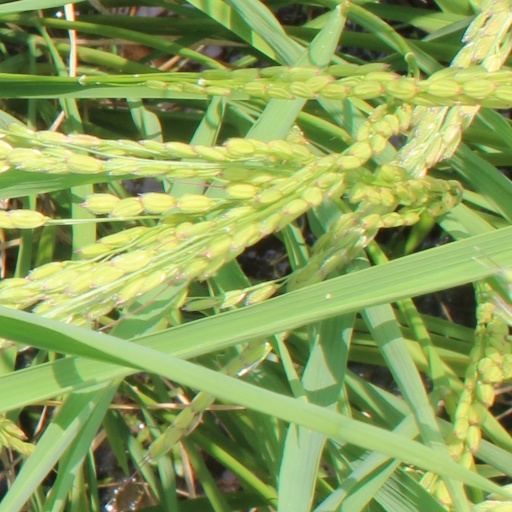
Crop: rice